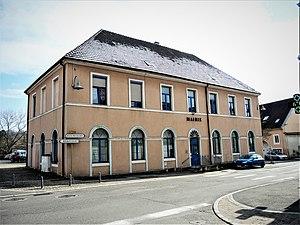
Mairie du village de Dasle. Doubs